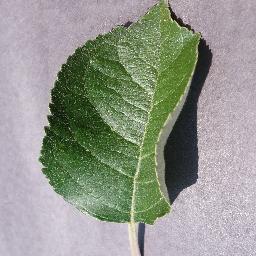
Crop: apple
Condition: healthy